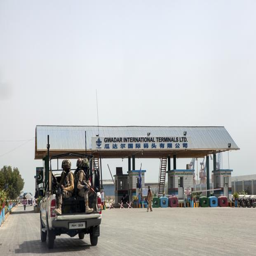
country , has developed a city as part its project that also gives chinese municipality a potential naval base .